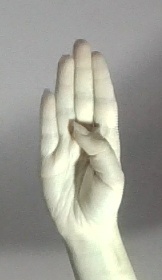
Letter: kaaf